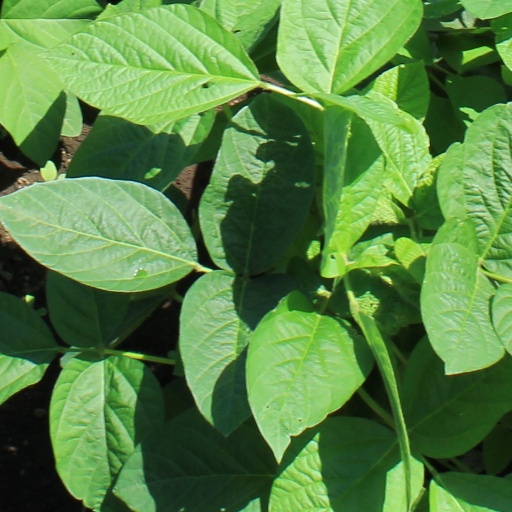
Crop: soybean